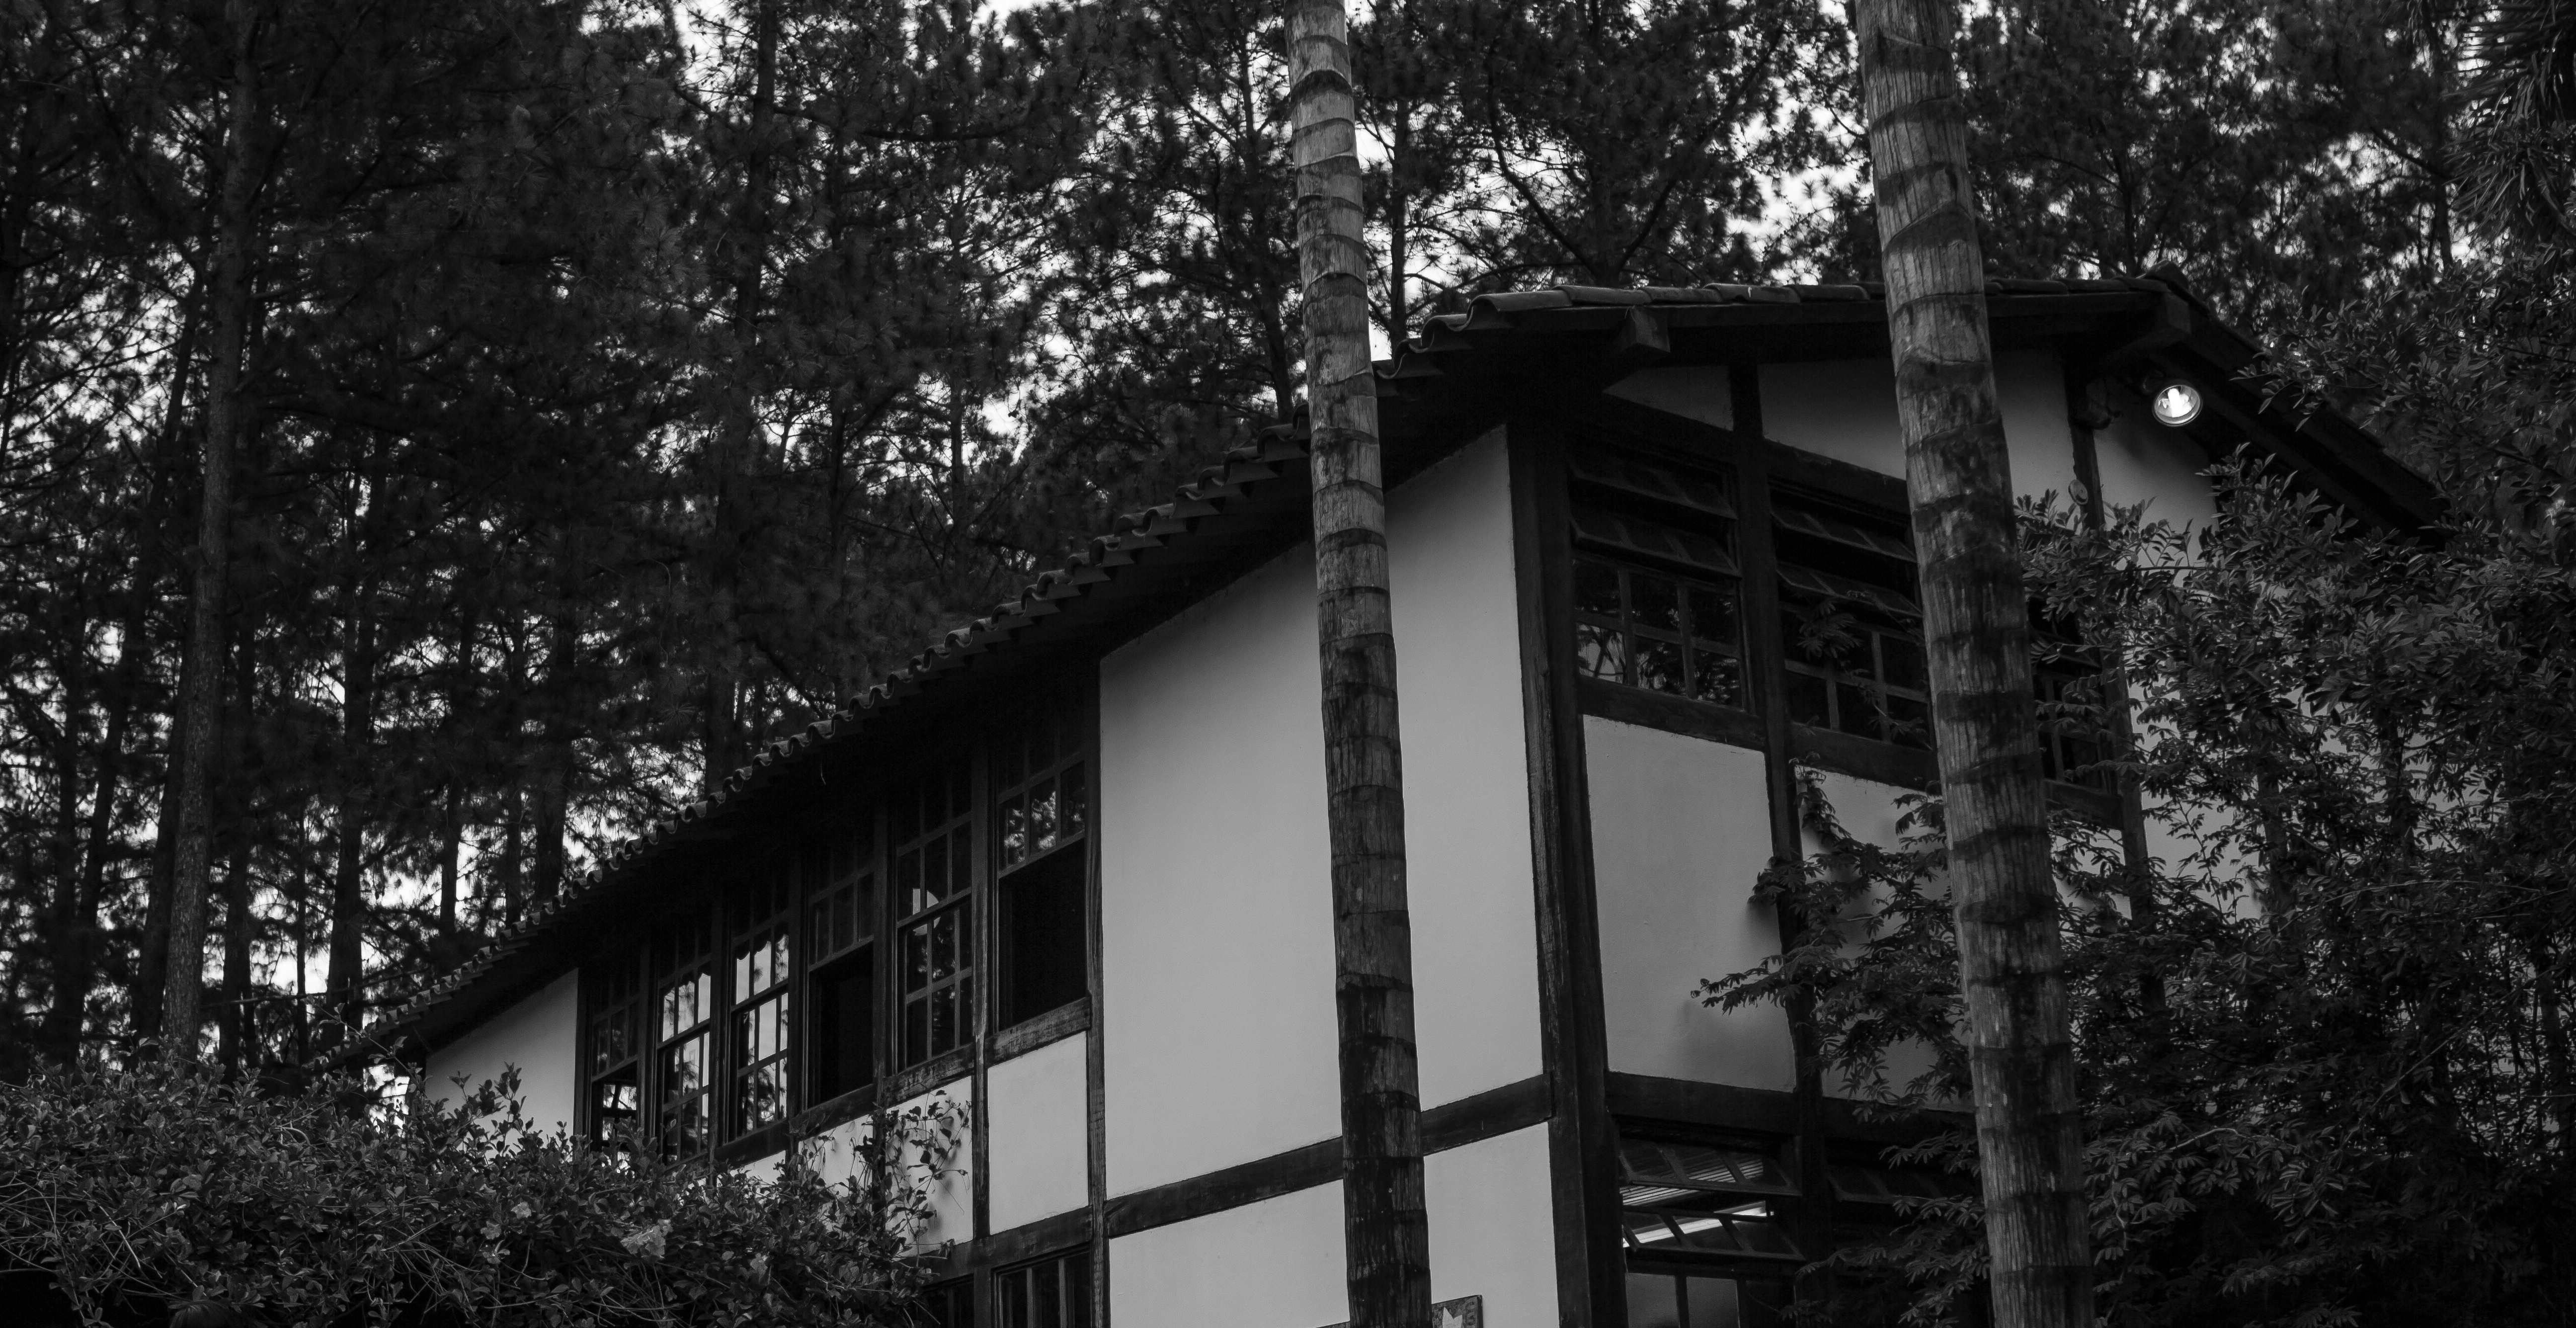
tree, black and white, white, house, darkness, black, monochrome, urban area, monochrome photography